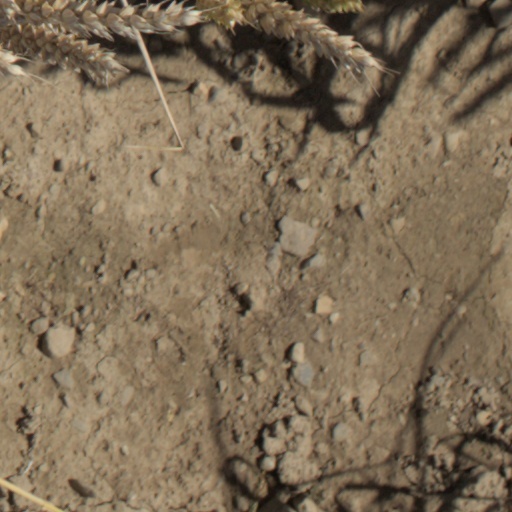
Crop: wheat